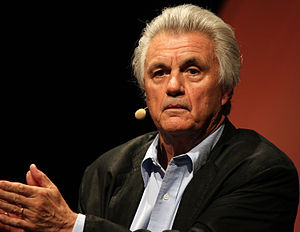
John Irving
John Irving i Köln, september 2010.
John Irving er en berømt amerikansk forfatter.